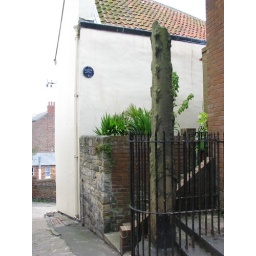
The most ancient surviving street cross in England